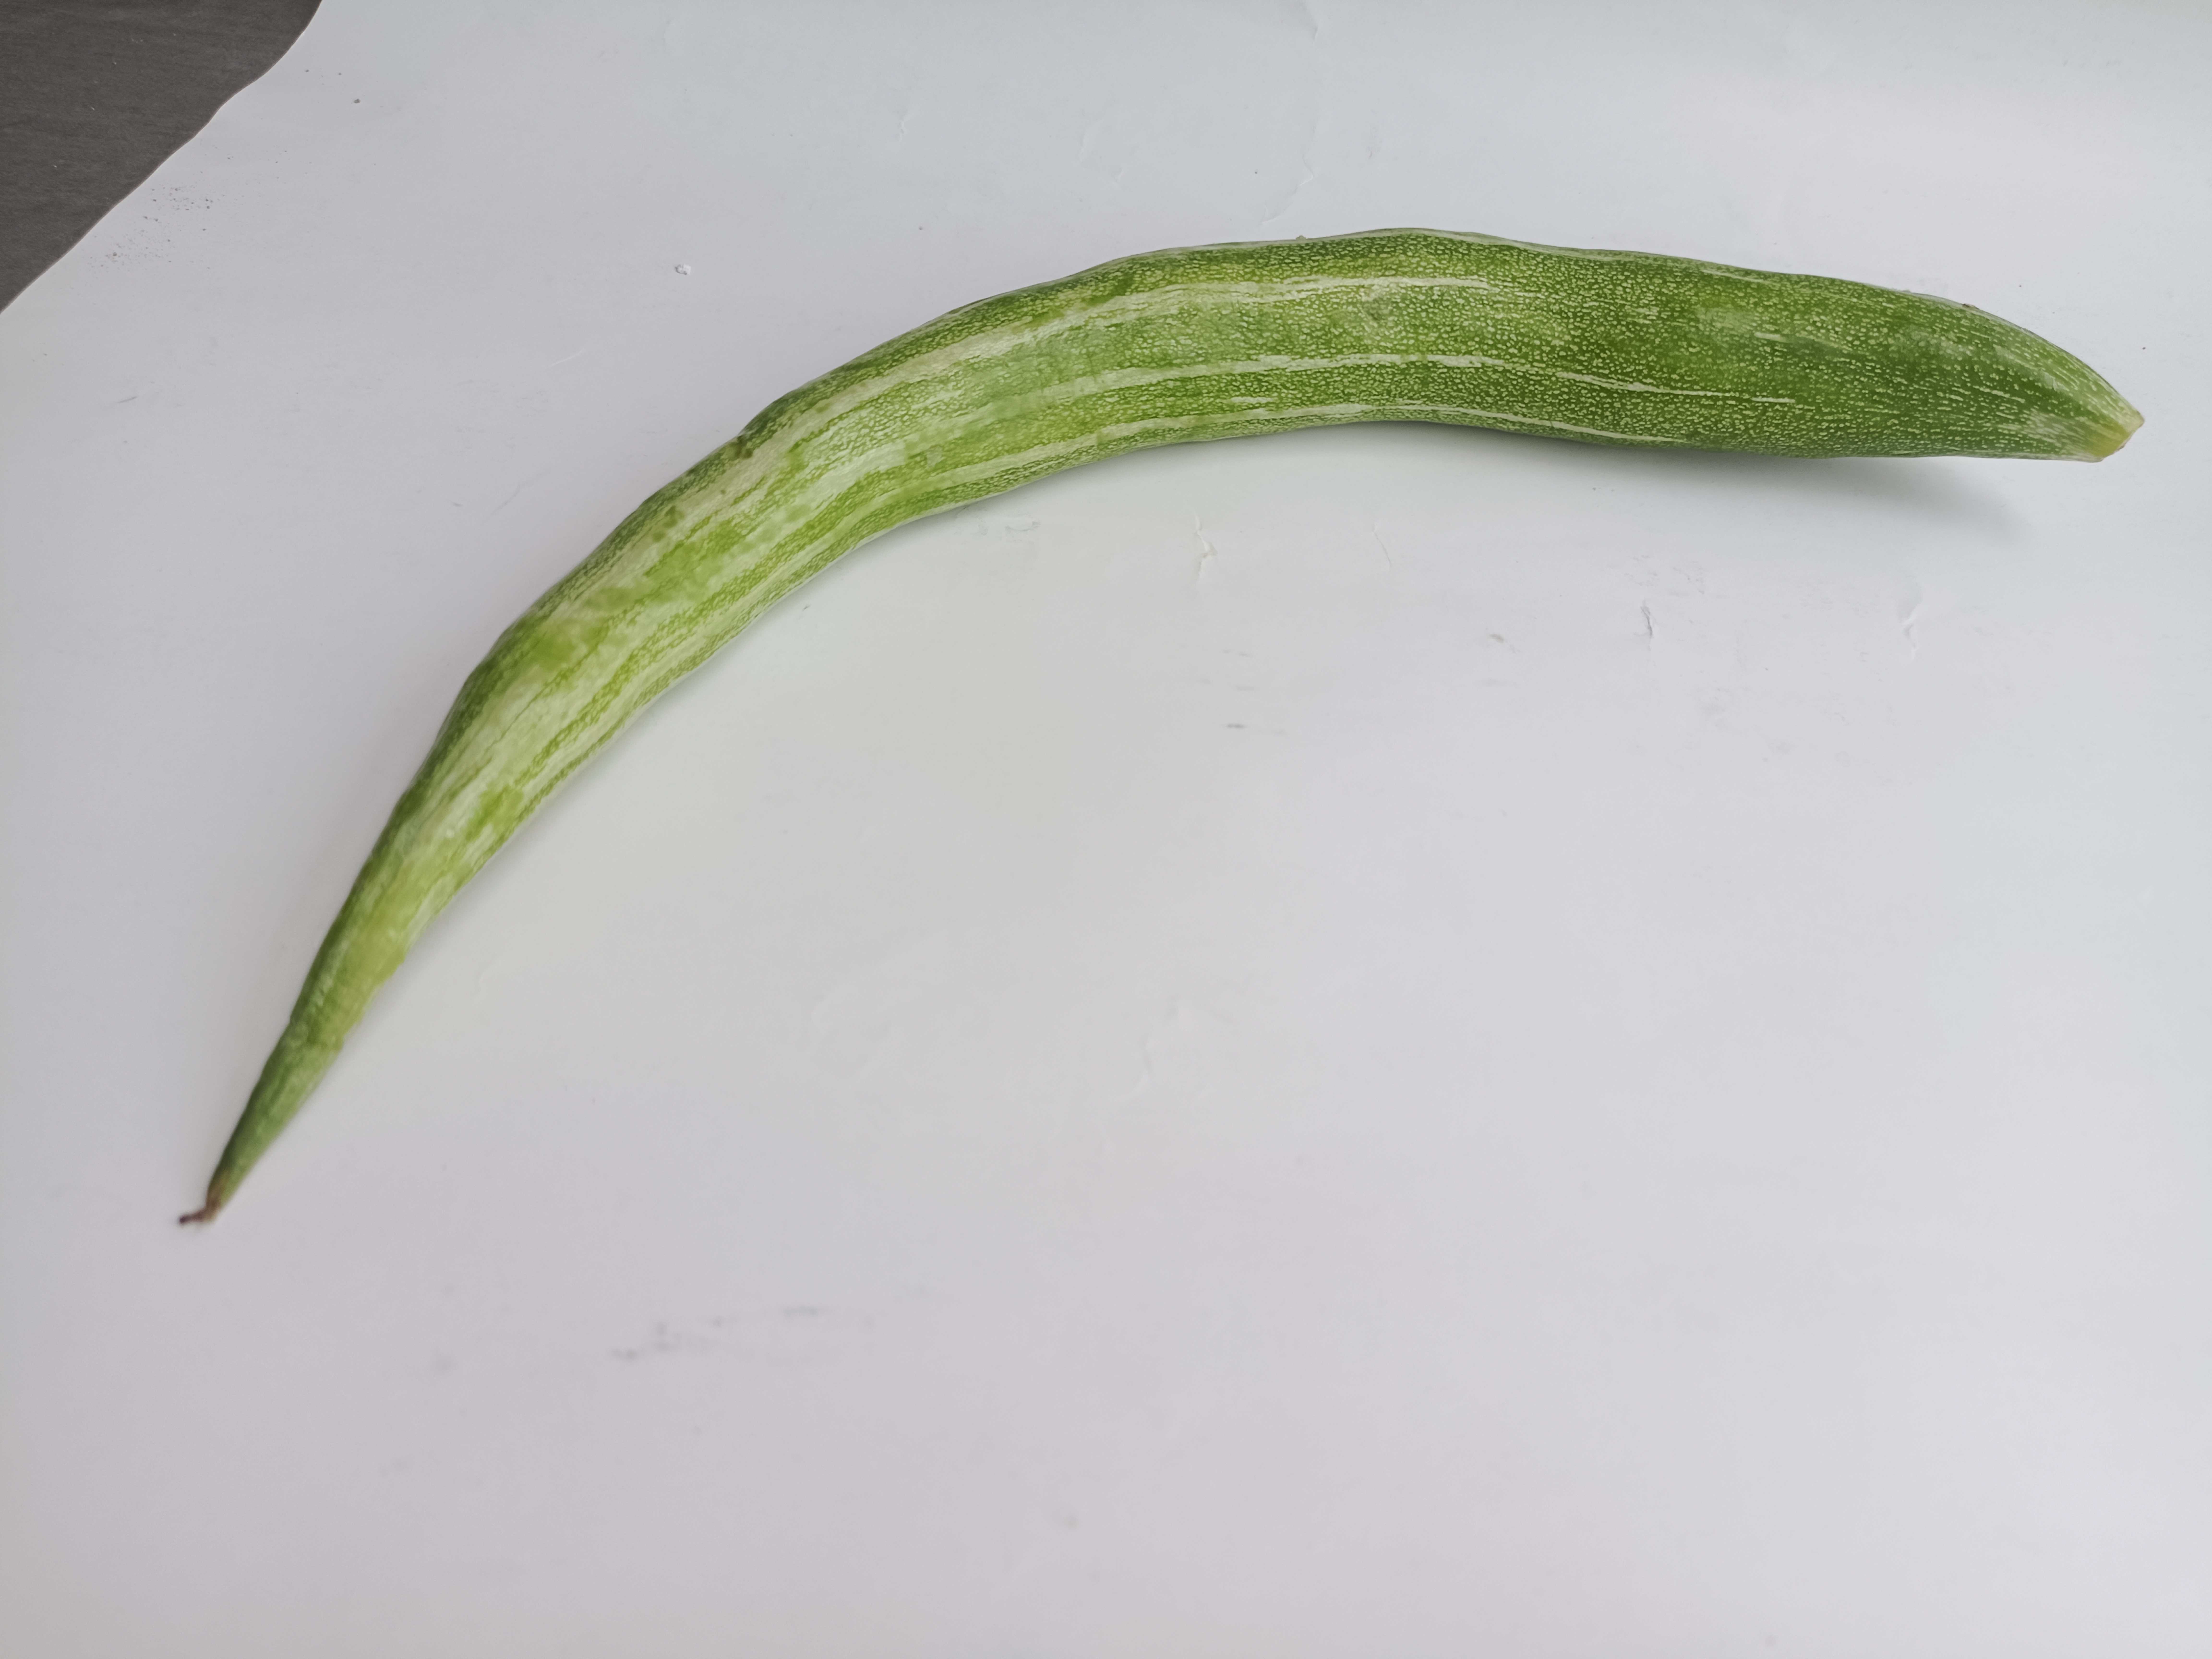
Label: Trichosanthes cucumerina